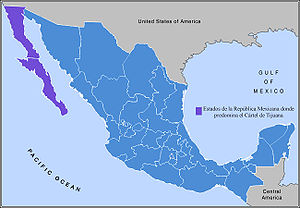
Tijuana-kartellet
Delstater i Mexico som er domineret af Tijuana-kartellet.
Tijuana-kartellet, også kendt som Cártel Arellano Félix, er en kriminel organisation som driver narkotikahandel. Kartellet blev startet i Tijuana i Baja California, og det opererer i den nordvestlige del af Mexico. Kartellet konkurrerer med Sinaloa-kartellet i denne del af landet. Tijuana-kartellet bliver regnet som et af de største og mest voldelige i Mexico.